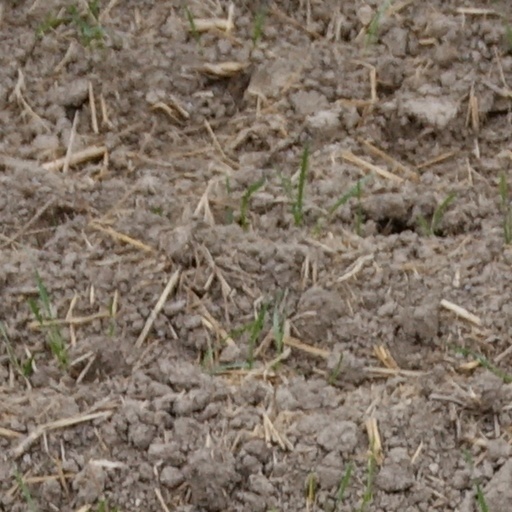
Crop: wheat